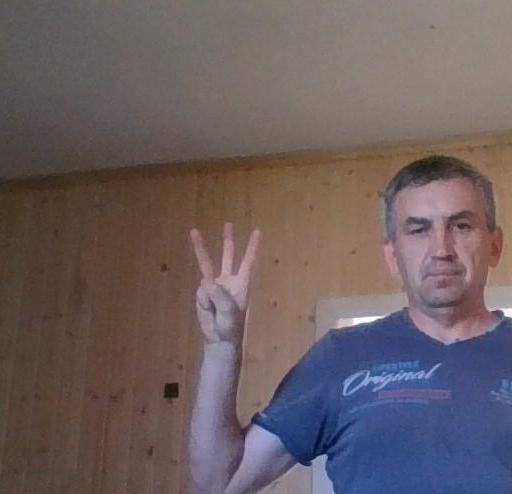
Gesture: three